Los Angeles River

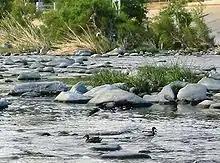
Mallards on the river

The 1930s in particular saw rapid urban development in areas prone to river flooding. Despite smaller mitigation efforts than the St. Francis Dam, unpredictable and devastating floods continued to plague it well into the 1930s, including: